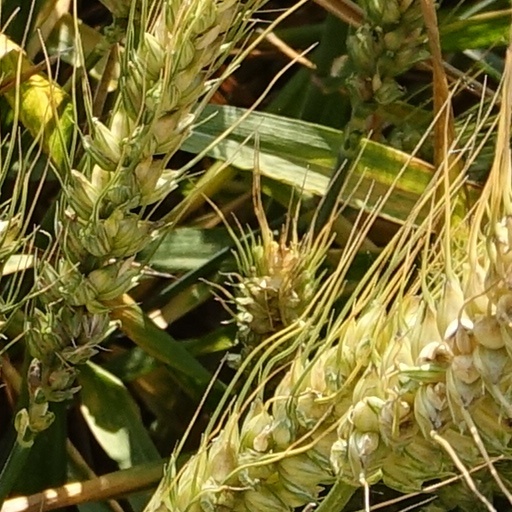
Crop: wheat